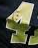
Number: 4